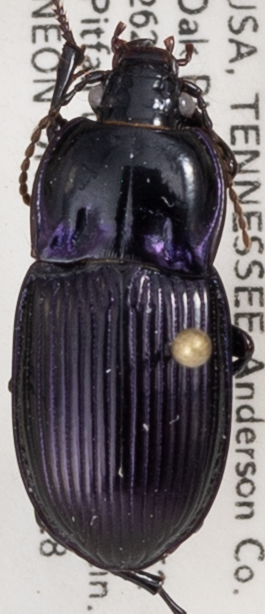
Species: Myas coracinus
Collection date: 2021-08-18
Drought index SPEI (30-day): -0.24
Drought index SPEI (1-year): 0.1
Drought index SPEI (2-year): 1.69